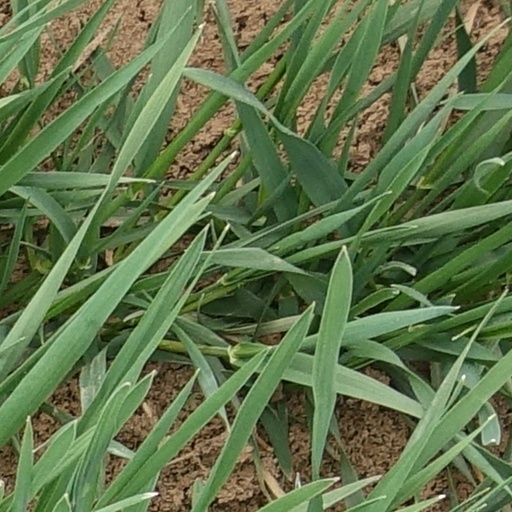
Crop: wheat